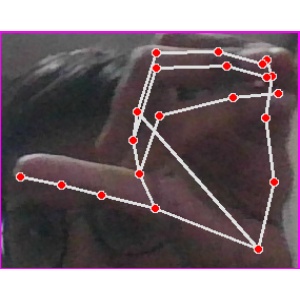
अक्षर: च